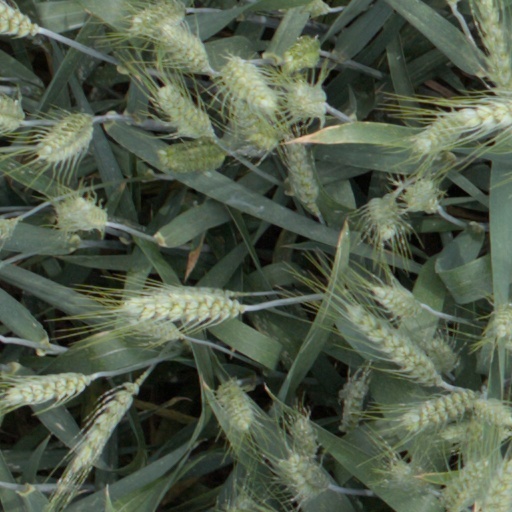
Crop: wheat